Mauricio Wright

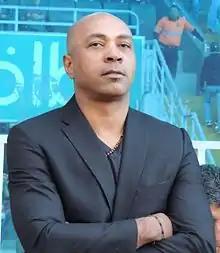

Wílber Mauricio Wright Reynolds (born 20 December 1970) is a Costa Rican former professional footballer who played as a defender and current manager of Cartaginés. He was a key member of the Costa Rica national team for over ten years.